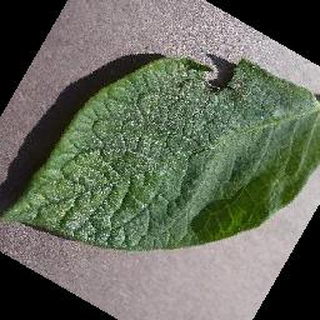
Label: healthy_potato